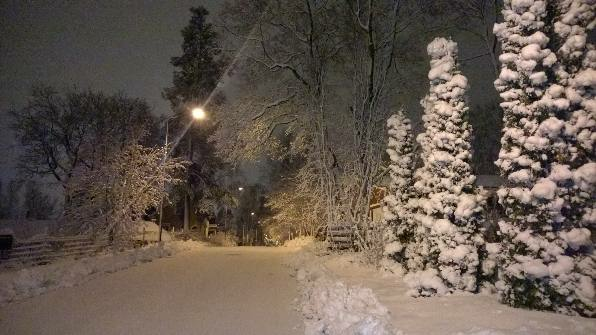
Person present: No